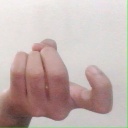
अक्षर: ज